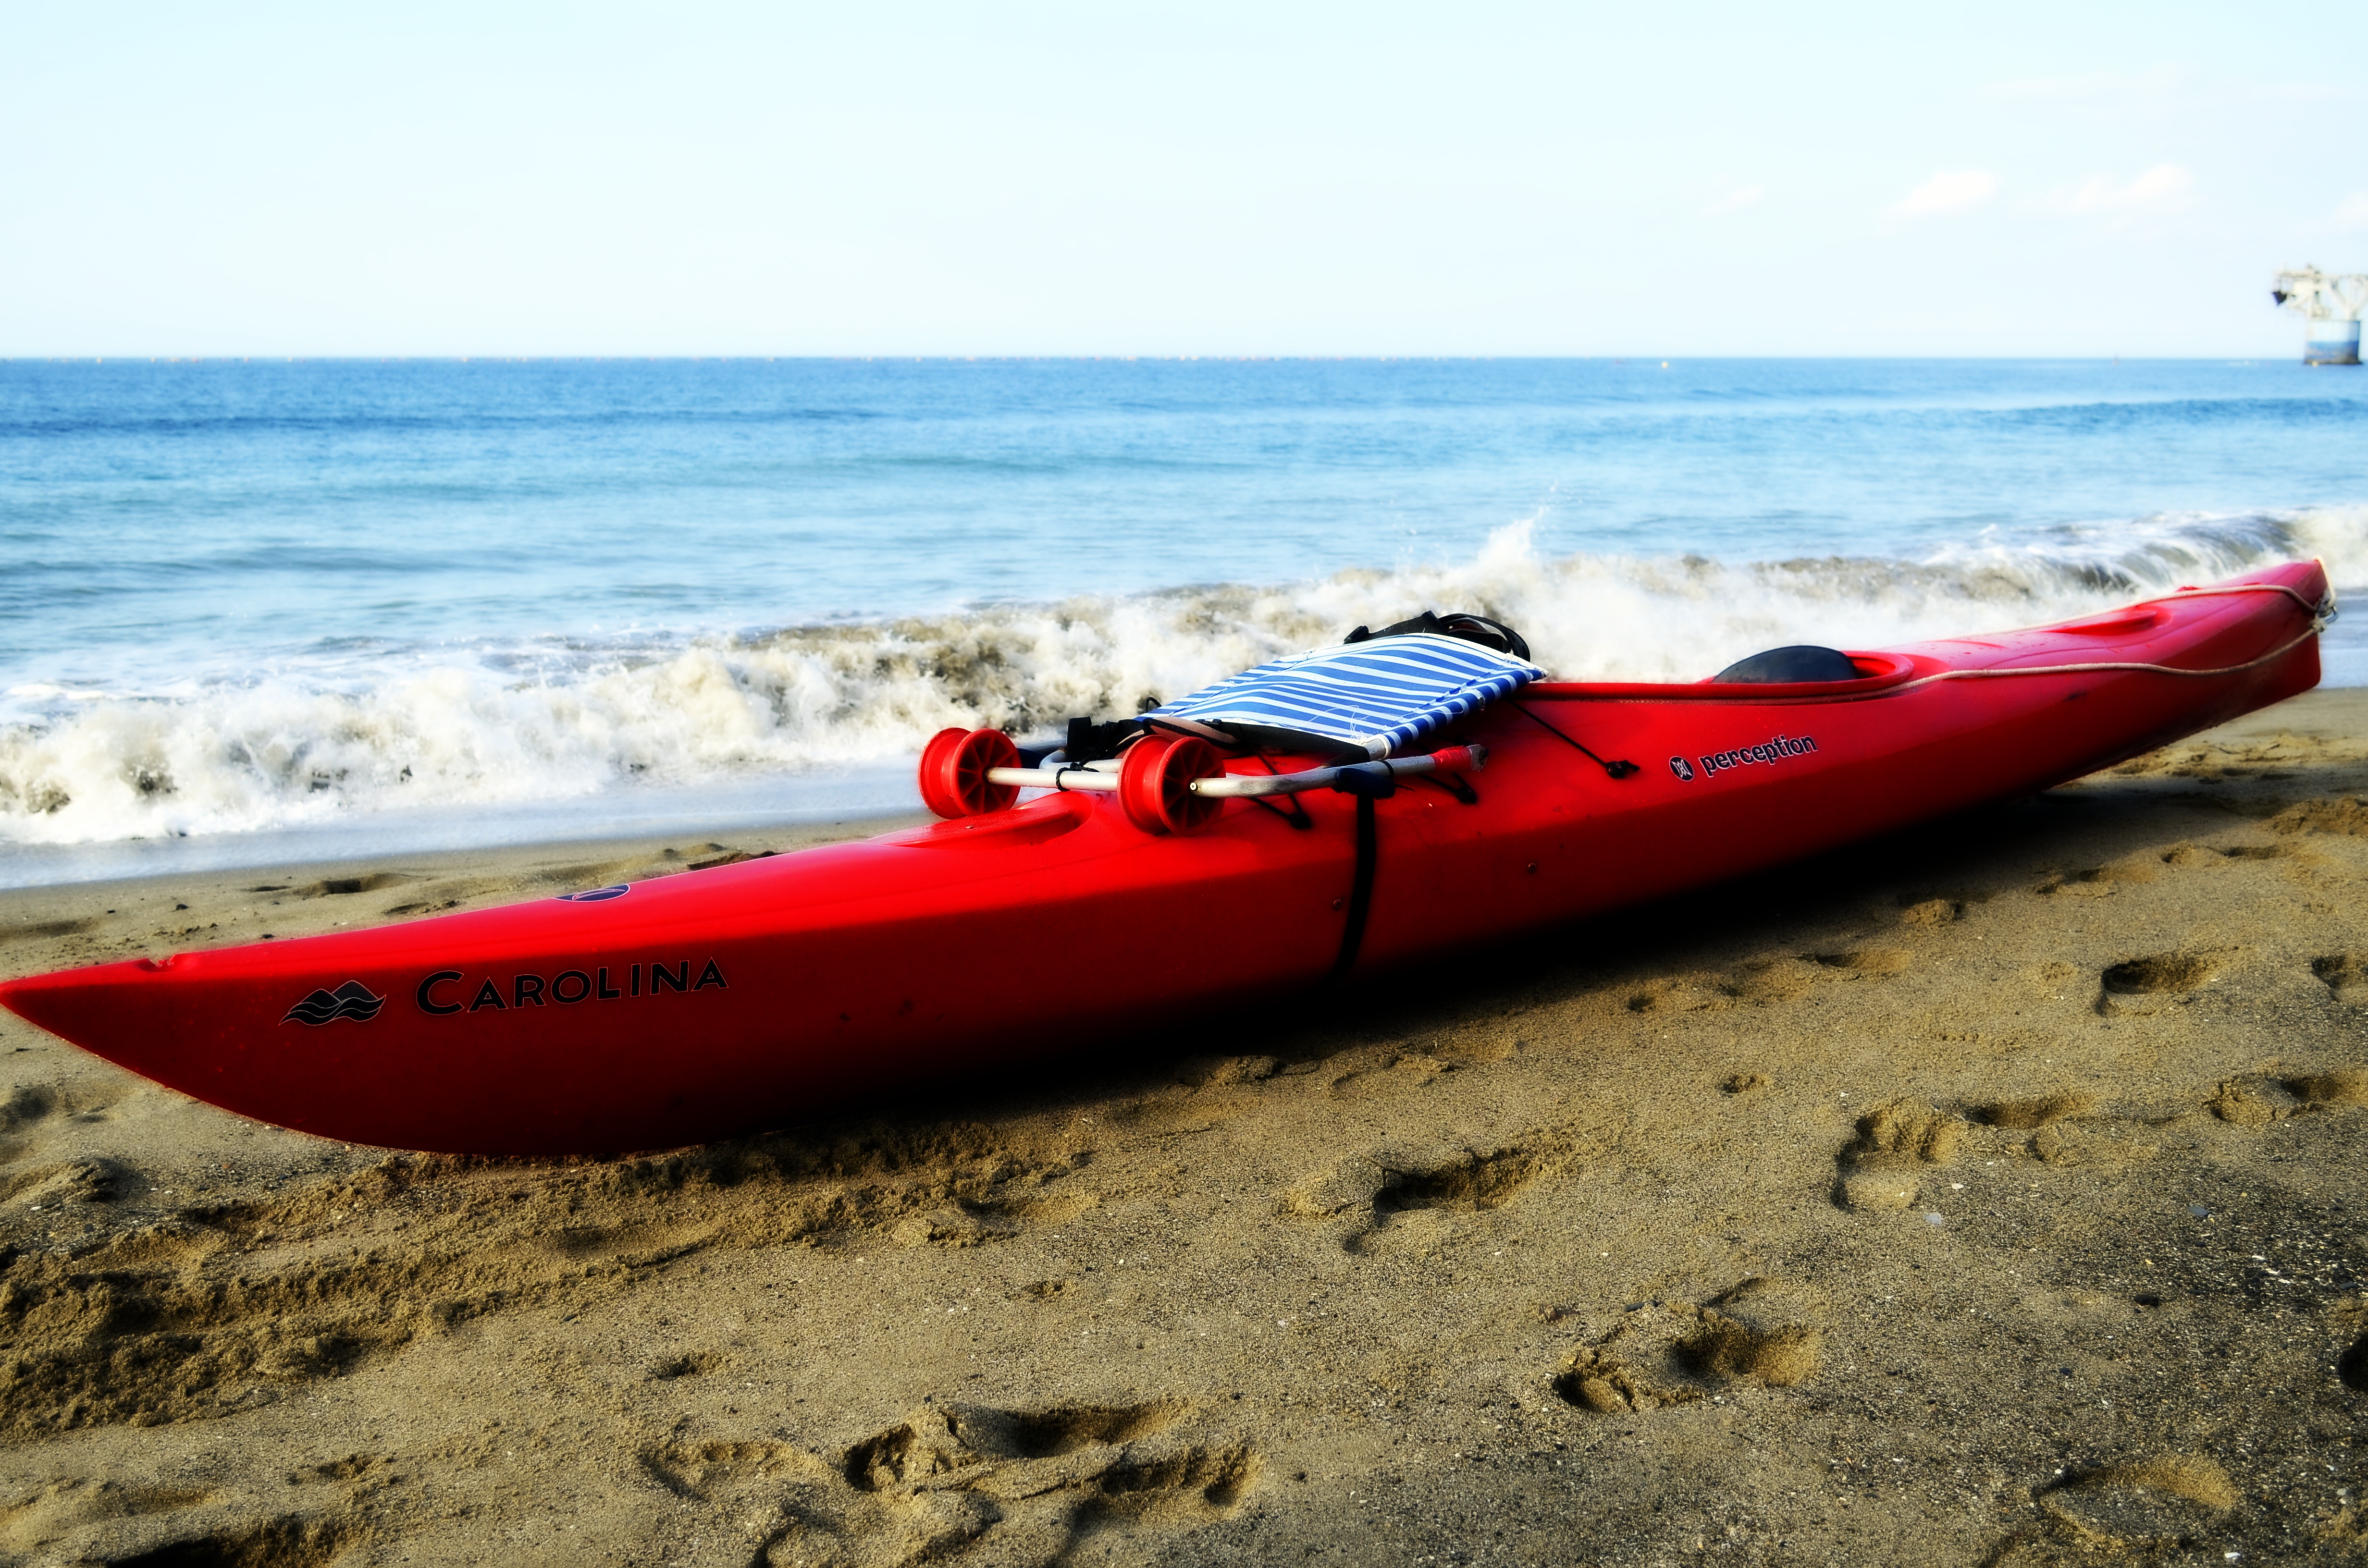
beach, sea, water, sand, boat, shore, summer, paddle, vehicle, surfboard, kayak, sports equipment, boating, kayaking, watercraft, edge of the sea, sea foam, sea kayak, surfing equipment and supplies, watercraft rowing